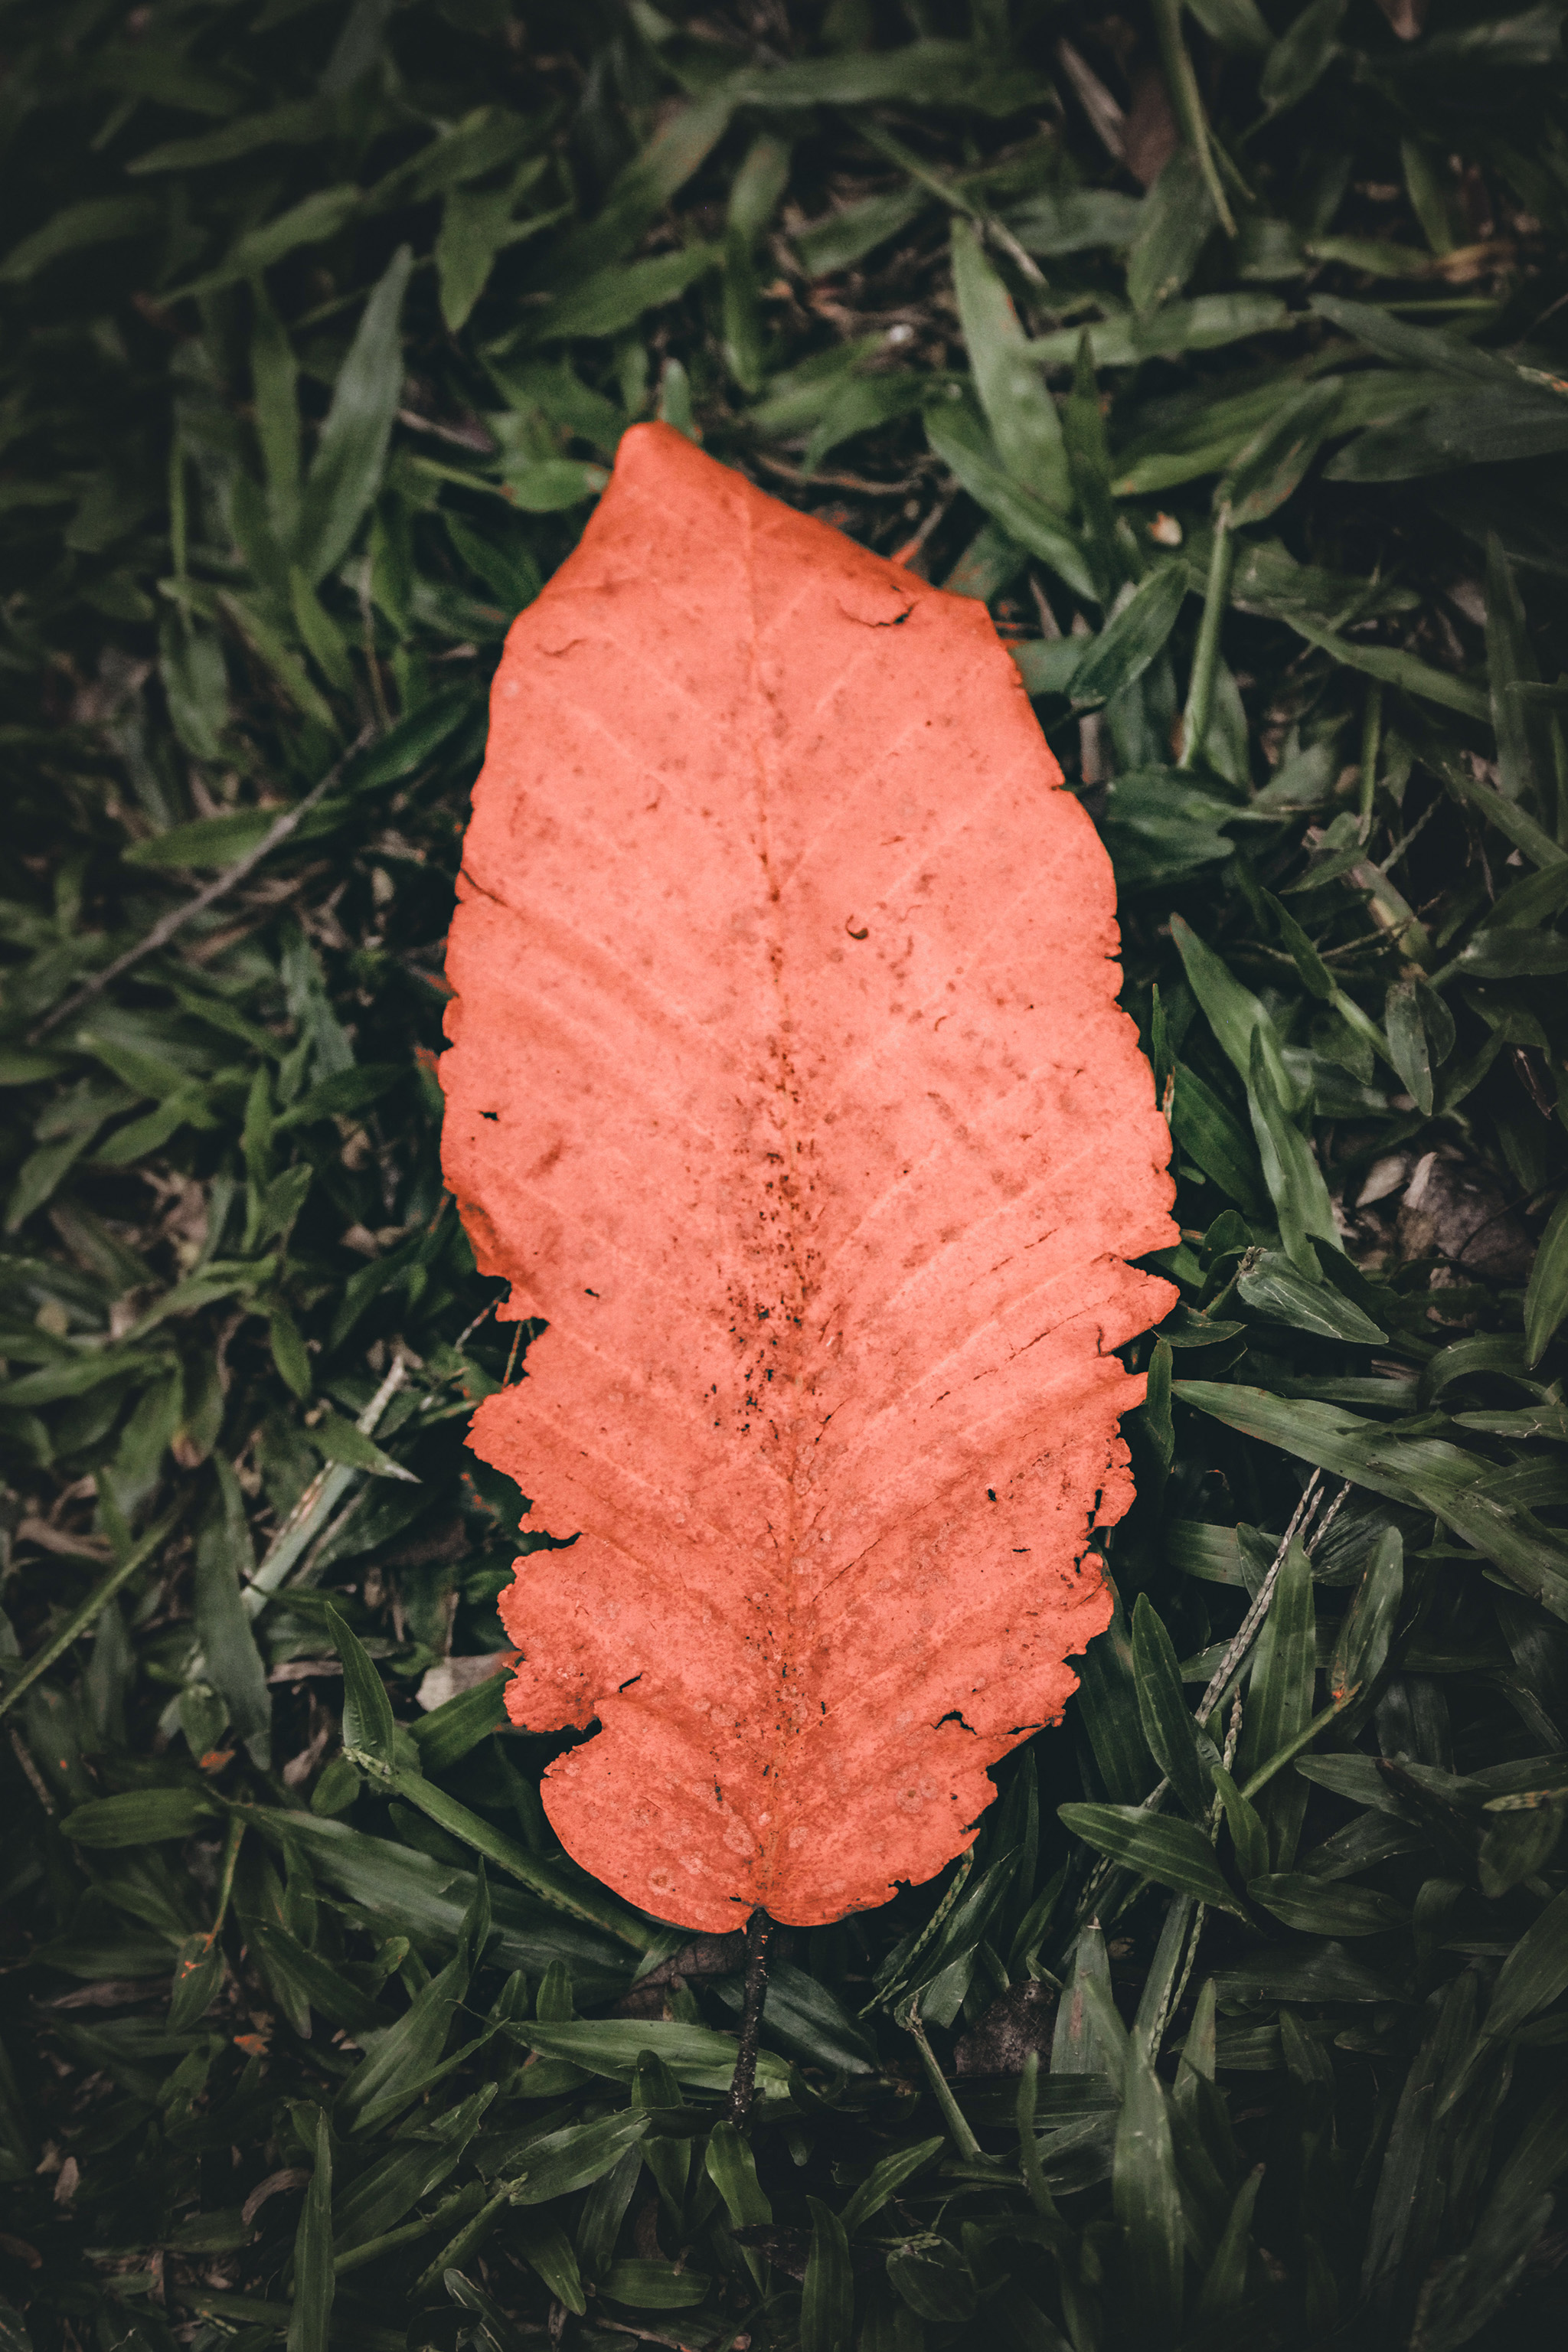
leaves, leaf, red, orange, plant, flower, plant pathology